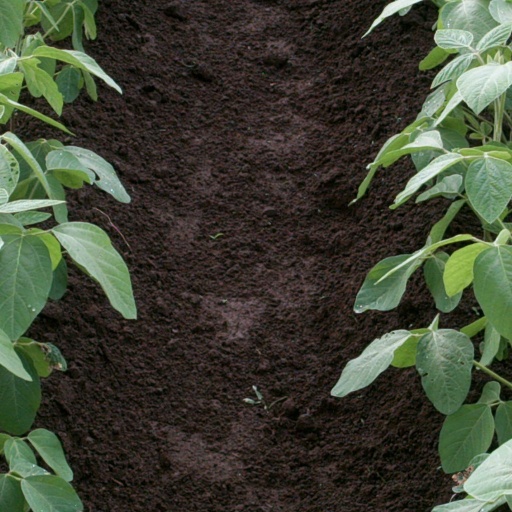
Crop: soybean